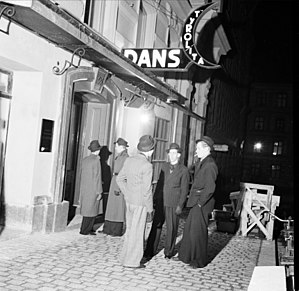
Swingpjatte
Swingpjatter står udenfor restaurant Tyrolita, Stockholm. KW Gullers ca 1940–1945
Svingpjatte var en yngre person, som først i 1940’erne, der lyttede og dansede til en bestemt art Swing, baseret på jazzmusik.